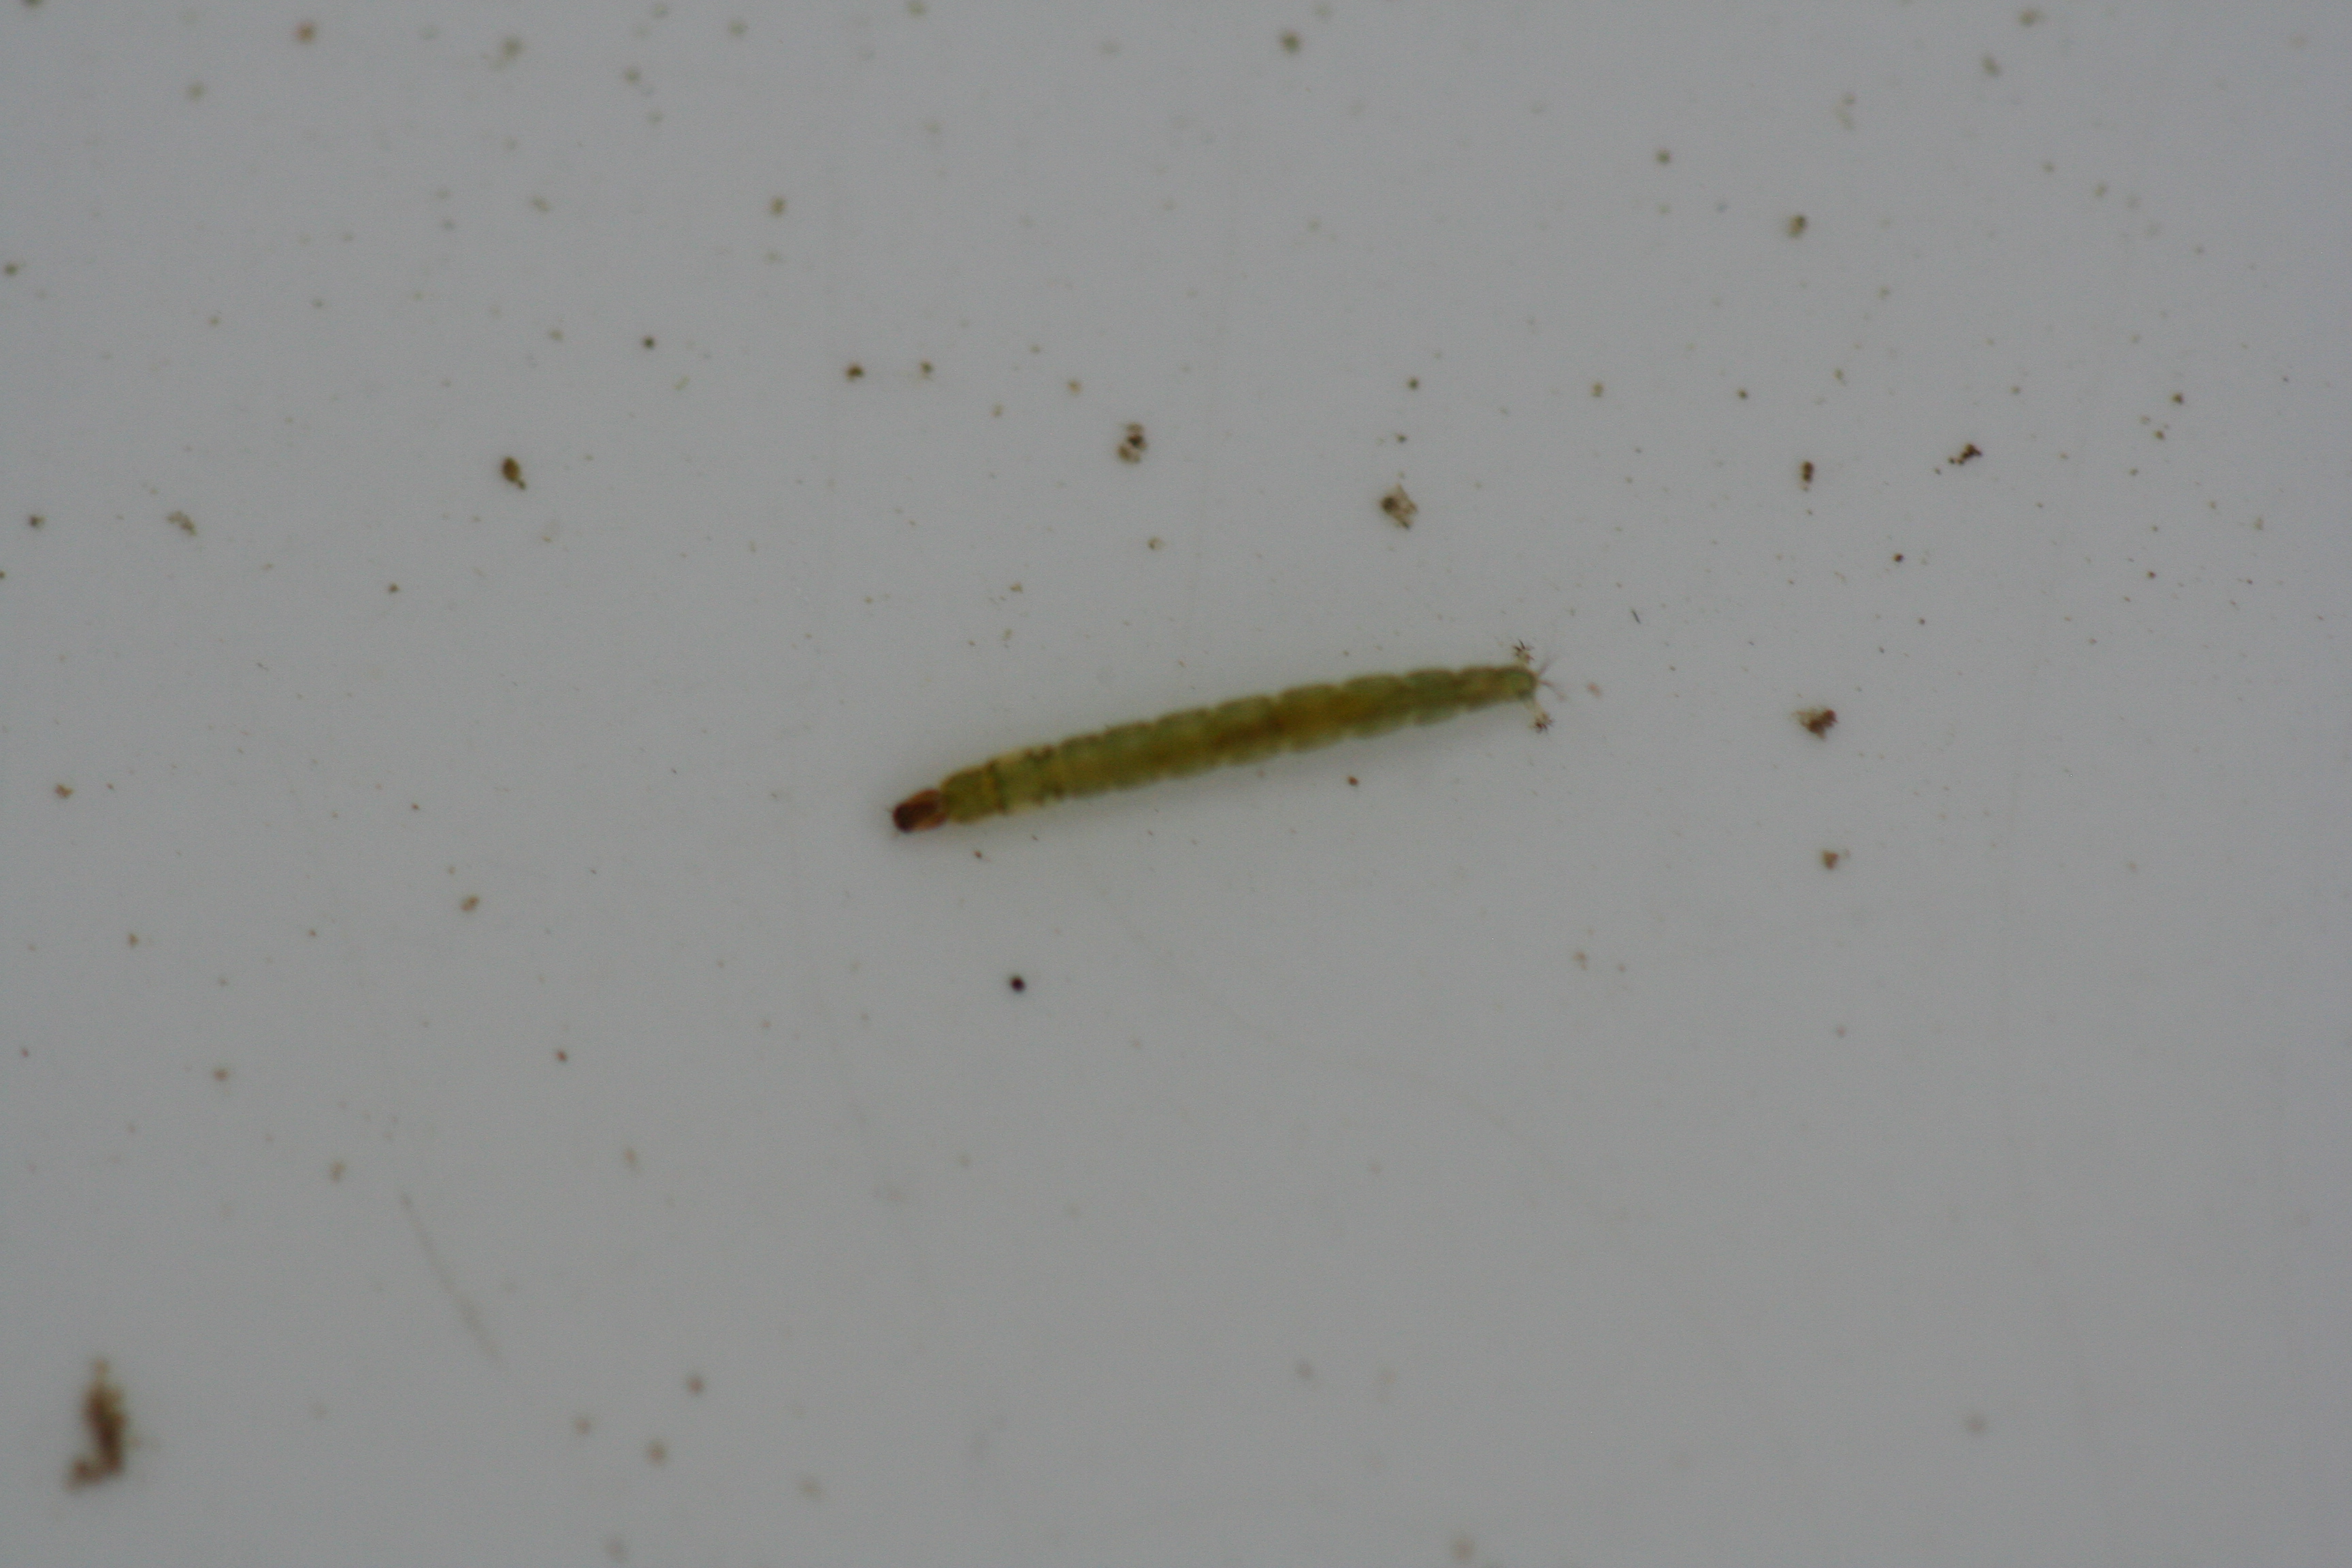
Macroinvertebrate group: true_flies